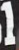
Number: 1